Bette Midler

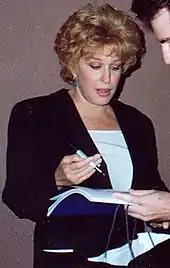
Midler in 1990

Midler's 1990 cover of the Julie Gold song "From a Distance", the first offering from her seventh studio album "Some People's Lives" (1990), topped the "Billboard" Adult Contemporary charts and achieved platinum status in the US. The same year, she starred along with Trini Alvarado as the title character in John Erman's drama film "Stella". The third feature film adaptation of the 1920 novel "Stella Dallas" by Olive Higgins Prouty, Midler portrayed a vulgar single mother living in Watertown, New York, who, determined to give her daughter all the opportunities she never had, ultimately makes a selfless sacrifice to ensure her happiness. The movie scored mediocre reviews, while Midler received her first Razzie Award nomination for Worst Actress.